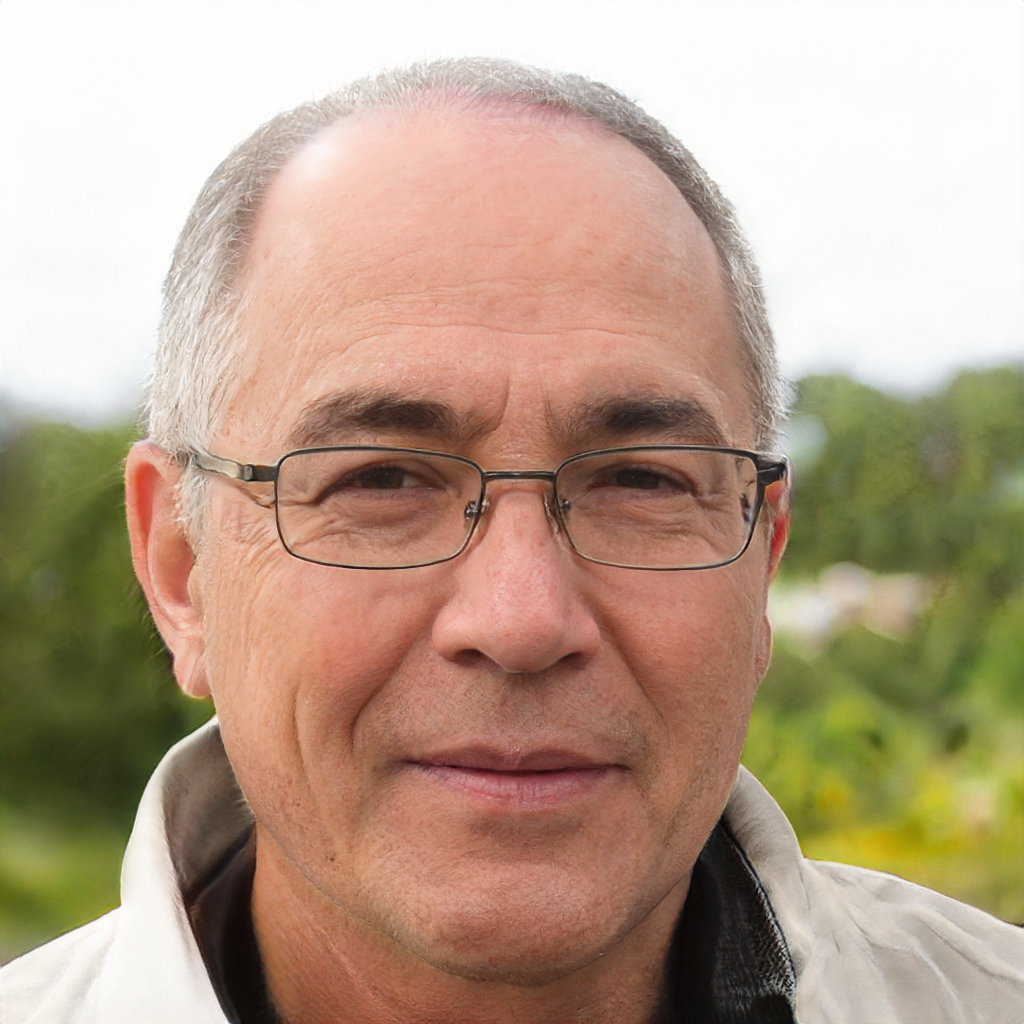
Gender: Male